European Champion Clubs' Cup

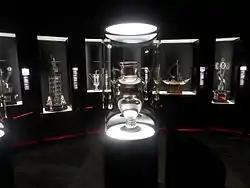
The original European Cup design, awarded to Benfica in 1962.

The original European Cup trophy was donated by "L'Équipe", a French sports newspaper. This trophy was awarded permanently to Real Madrid in March 1967. At the time, they were the reigning champions, and had won six titles altogether, including the first five competitions from 1956 to 1960. Celtic therefore became the first club to win the cup in its current design in 1967.